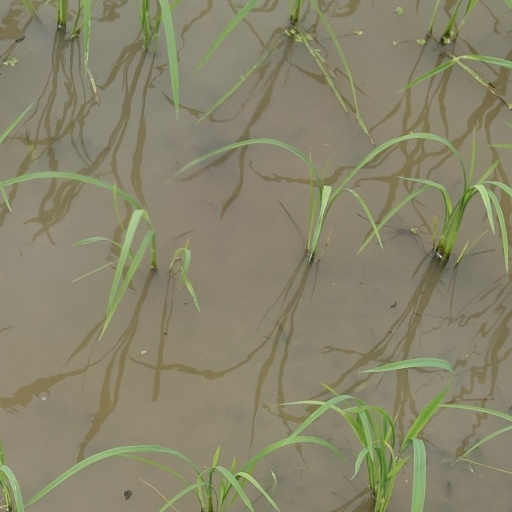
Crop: rice